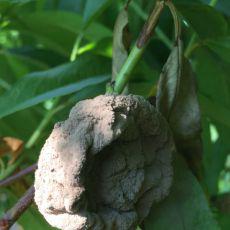
Plant: Peach
Disease: peach brown rot